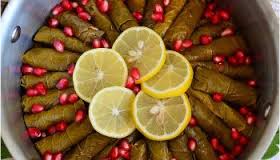
Yemek: yaprak_sarma